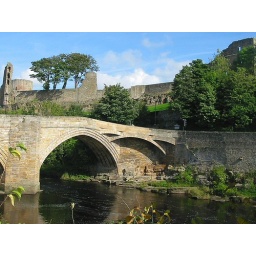
Cross the bridge over the river Tees and you can walk up to the castle.